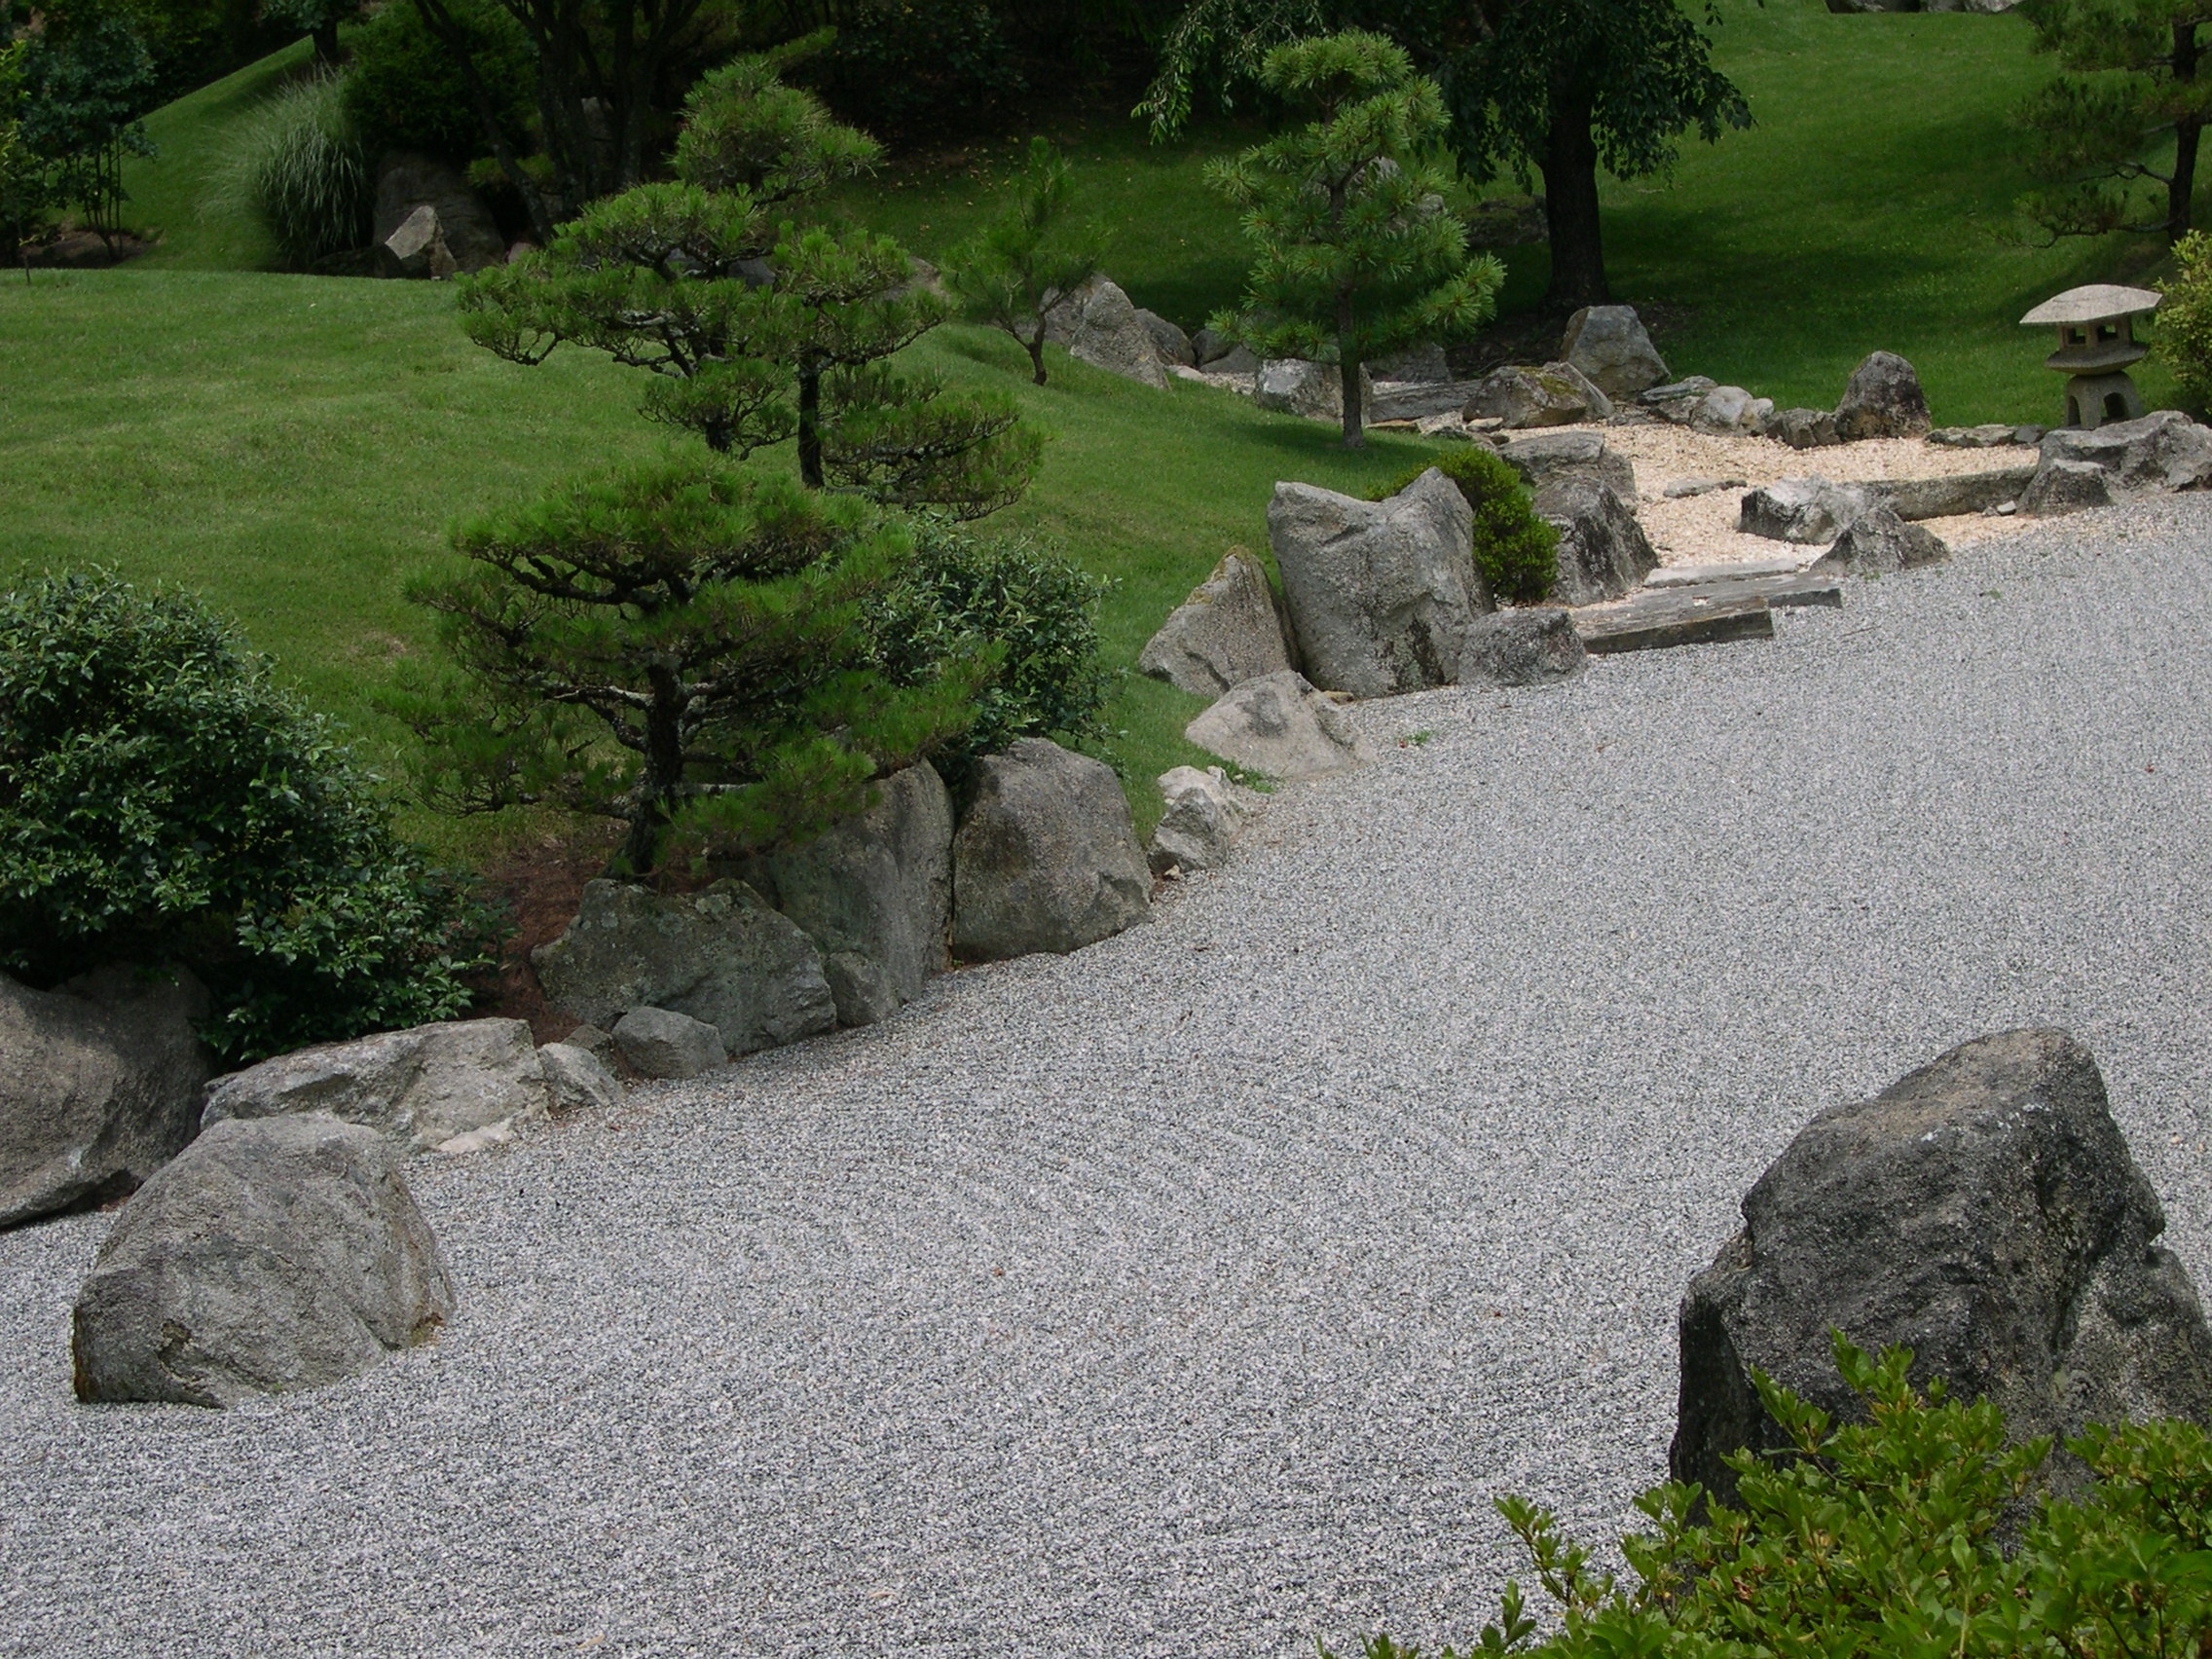
landscape, rock, lawn, wall, walkway, stone wall, garden, terrain, material, landscaping, japanese, boulder, bedrock